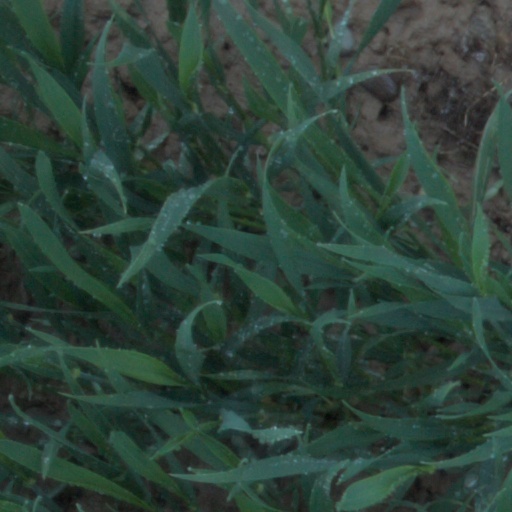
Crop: wheat